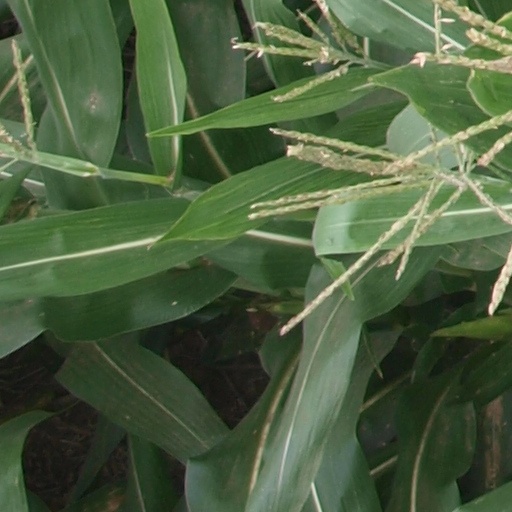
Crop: maize; corn